Golčův Jeníkov

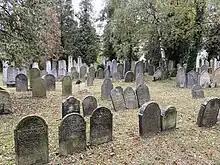
Jewish cemetery

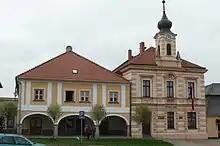
Town hall

During the Thirty Years' War, Jeníkov was burned several times, for the first time by the troops of General Charles Bonaventure, Count of Bucquoy in 1619 and last time by the army of General Johan Banér. From 1632 to 1636, the Jeníkov estate was owned by Jan Rudolf Trčka of Lípa. In 1636, the estate was given to General Martin Maxmillian of Goltz by the Emperor as a reward for services.